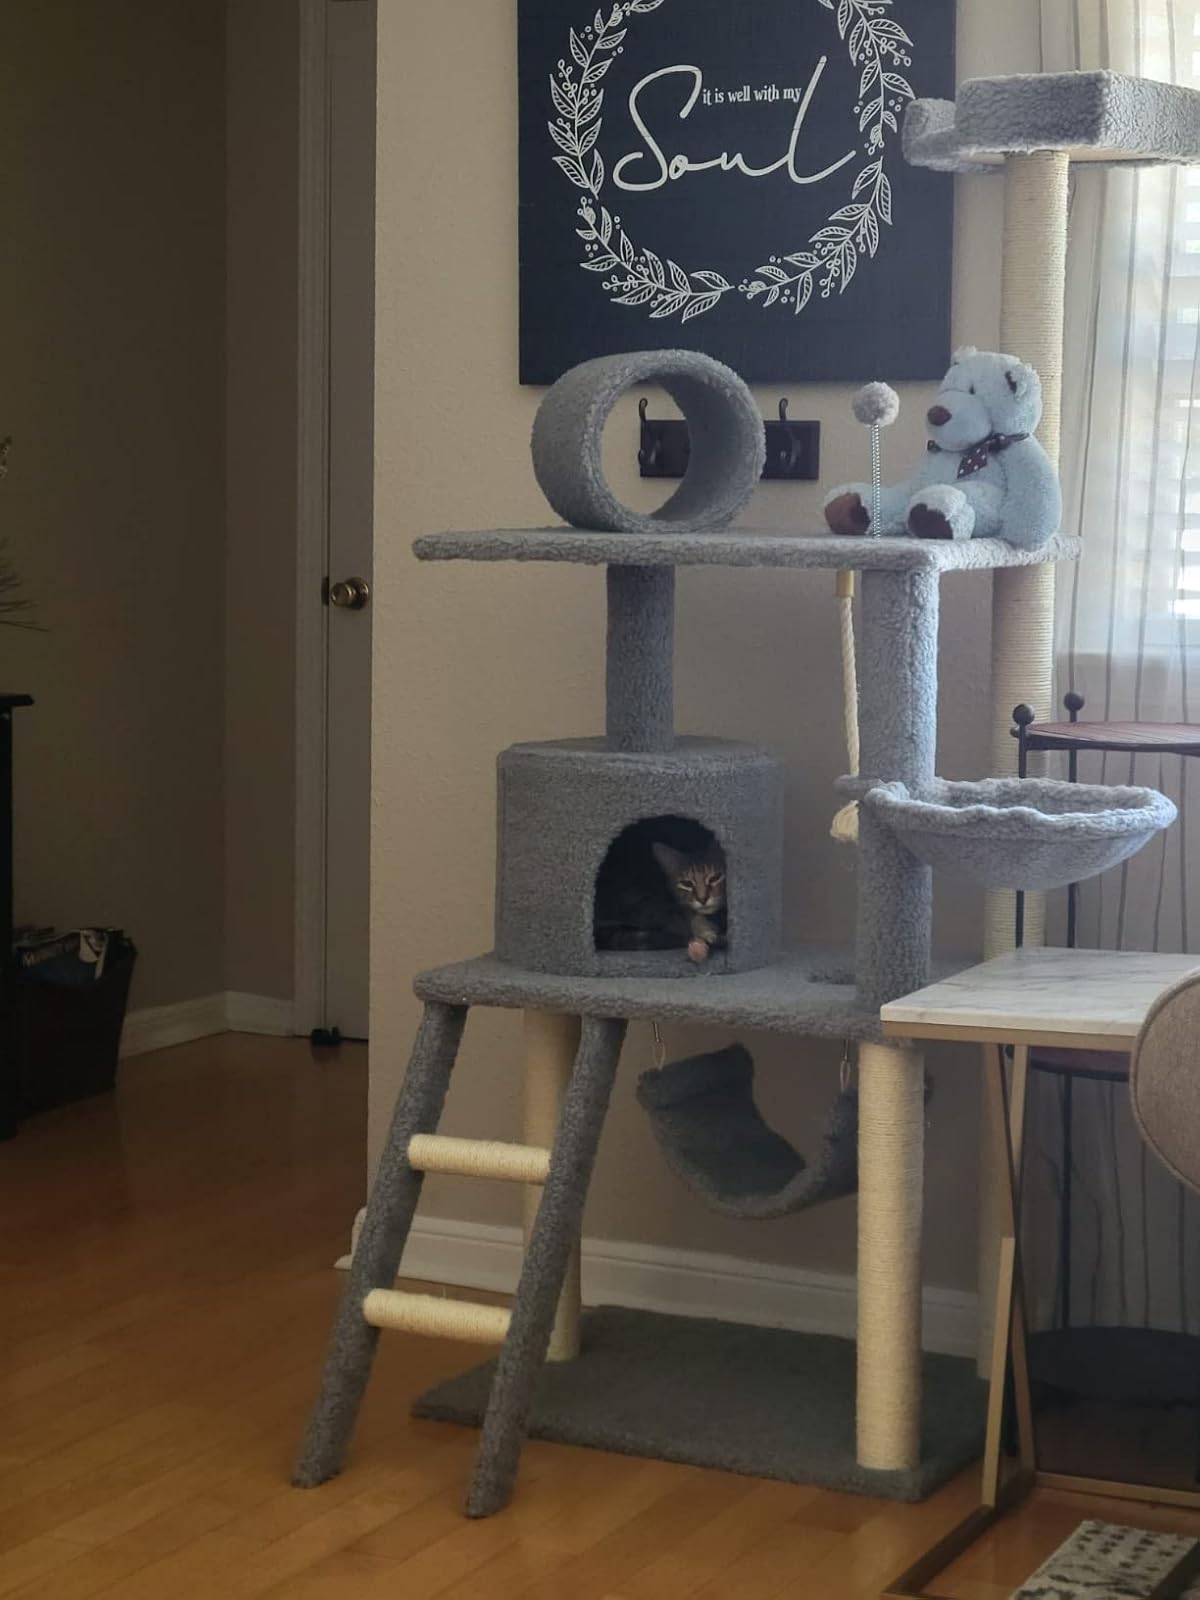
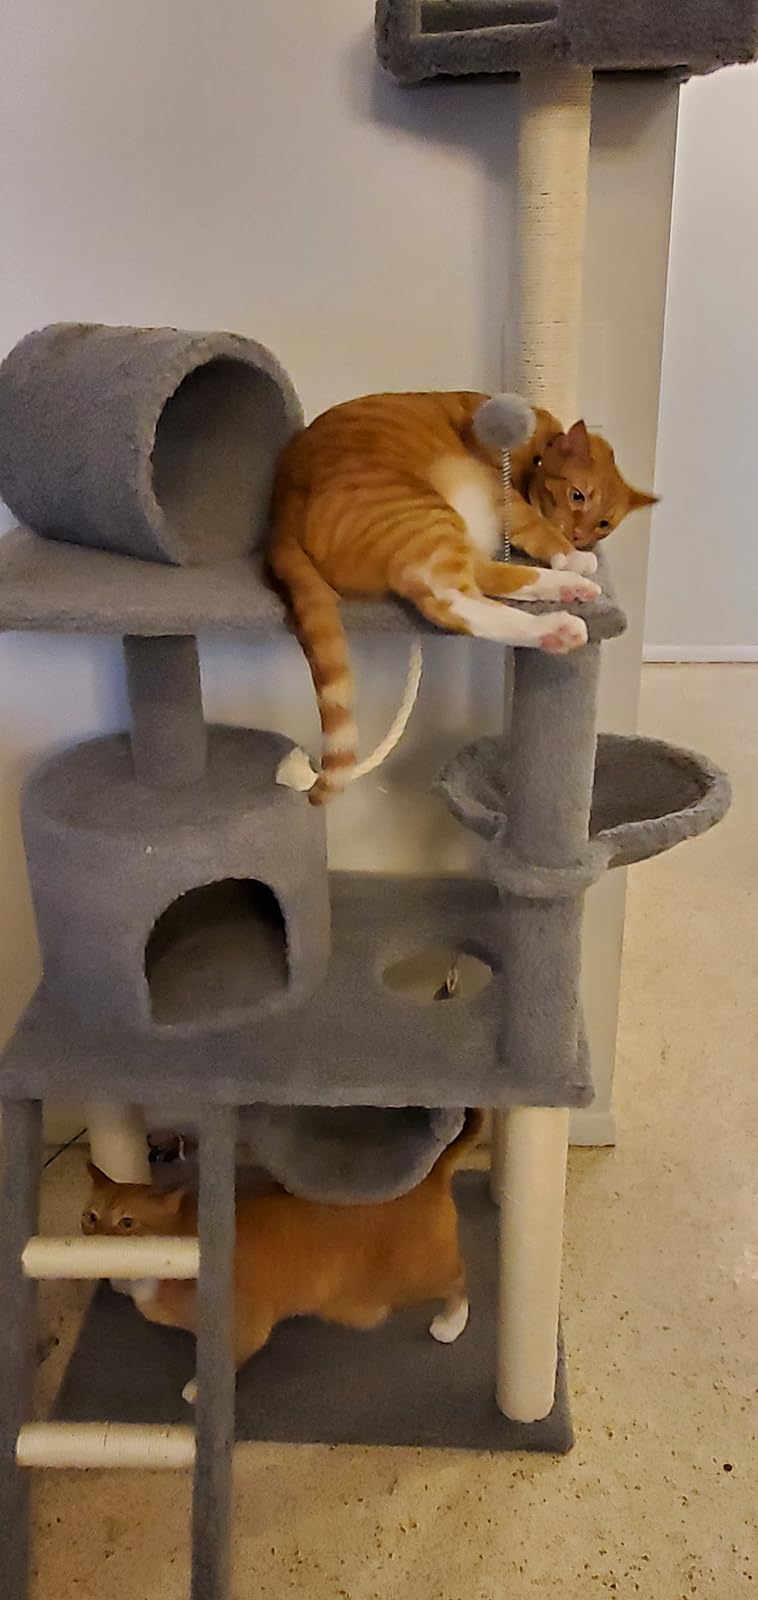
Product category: items_cat tree
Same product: yes